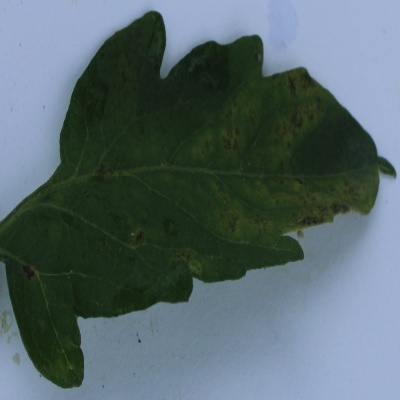
Crop: Tomato
Condition: septoria leaf spot